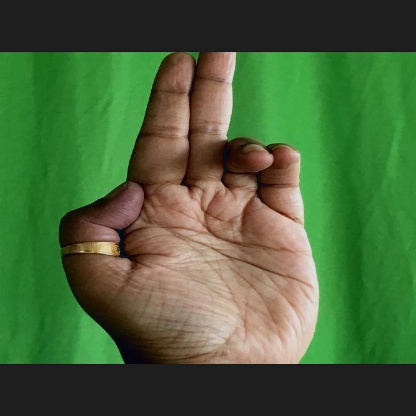
Mudra: Ardhapathaka